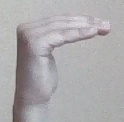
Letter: haa